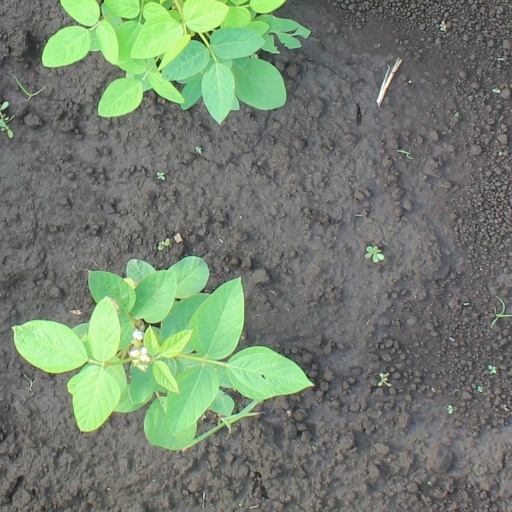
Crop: soybean